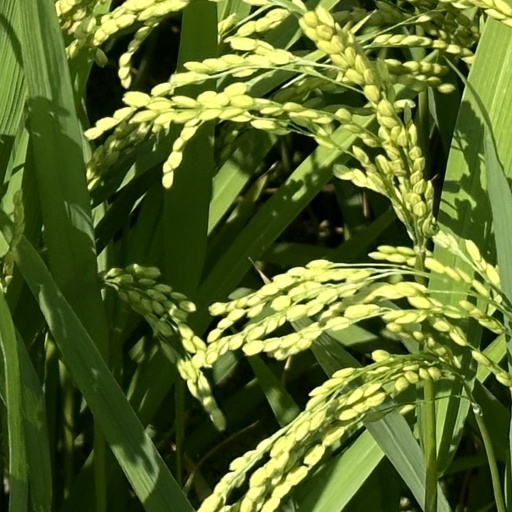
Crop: rice